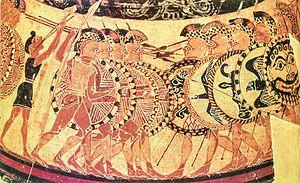
Voir aussi : Liste des siècles